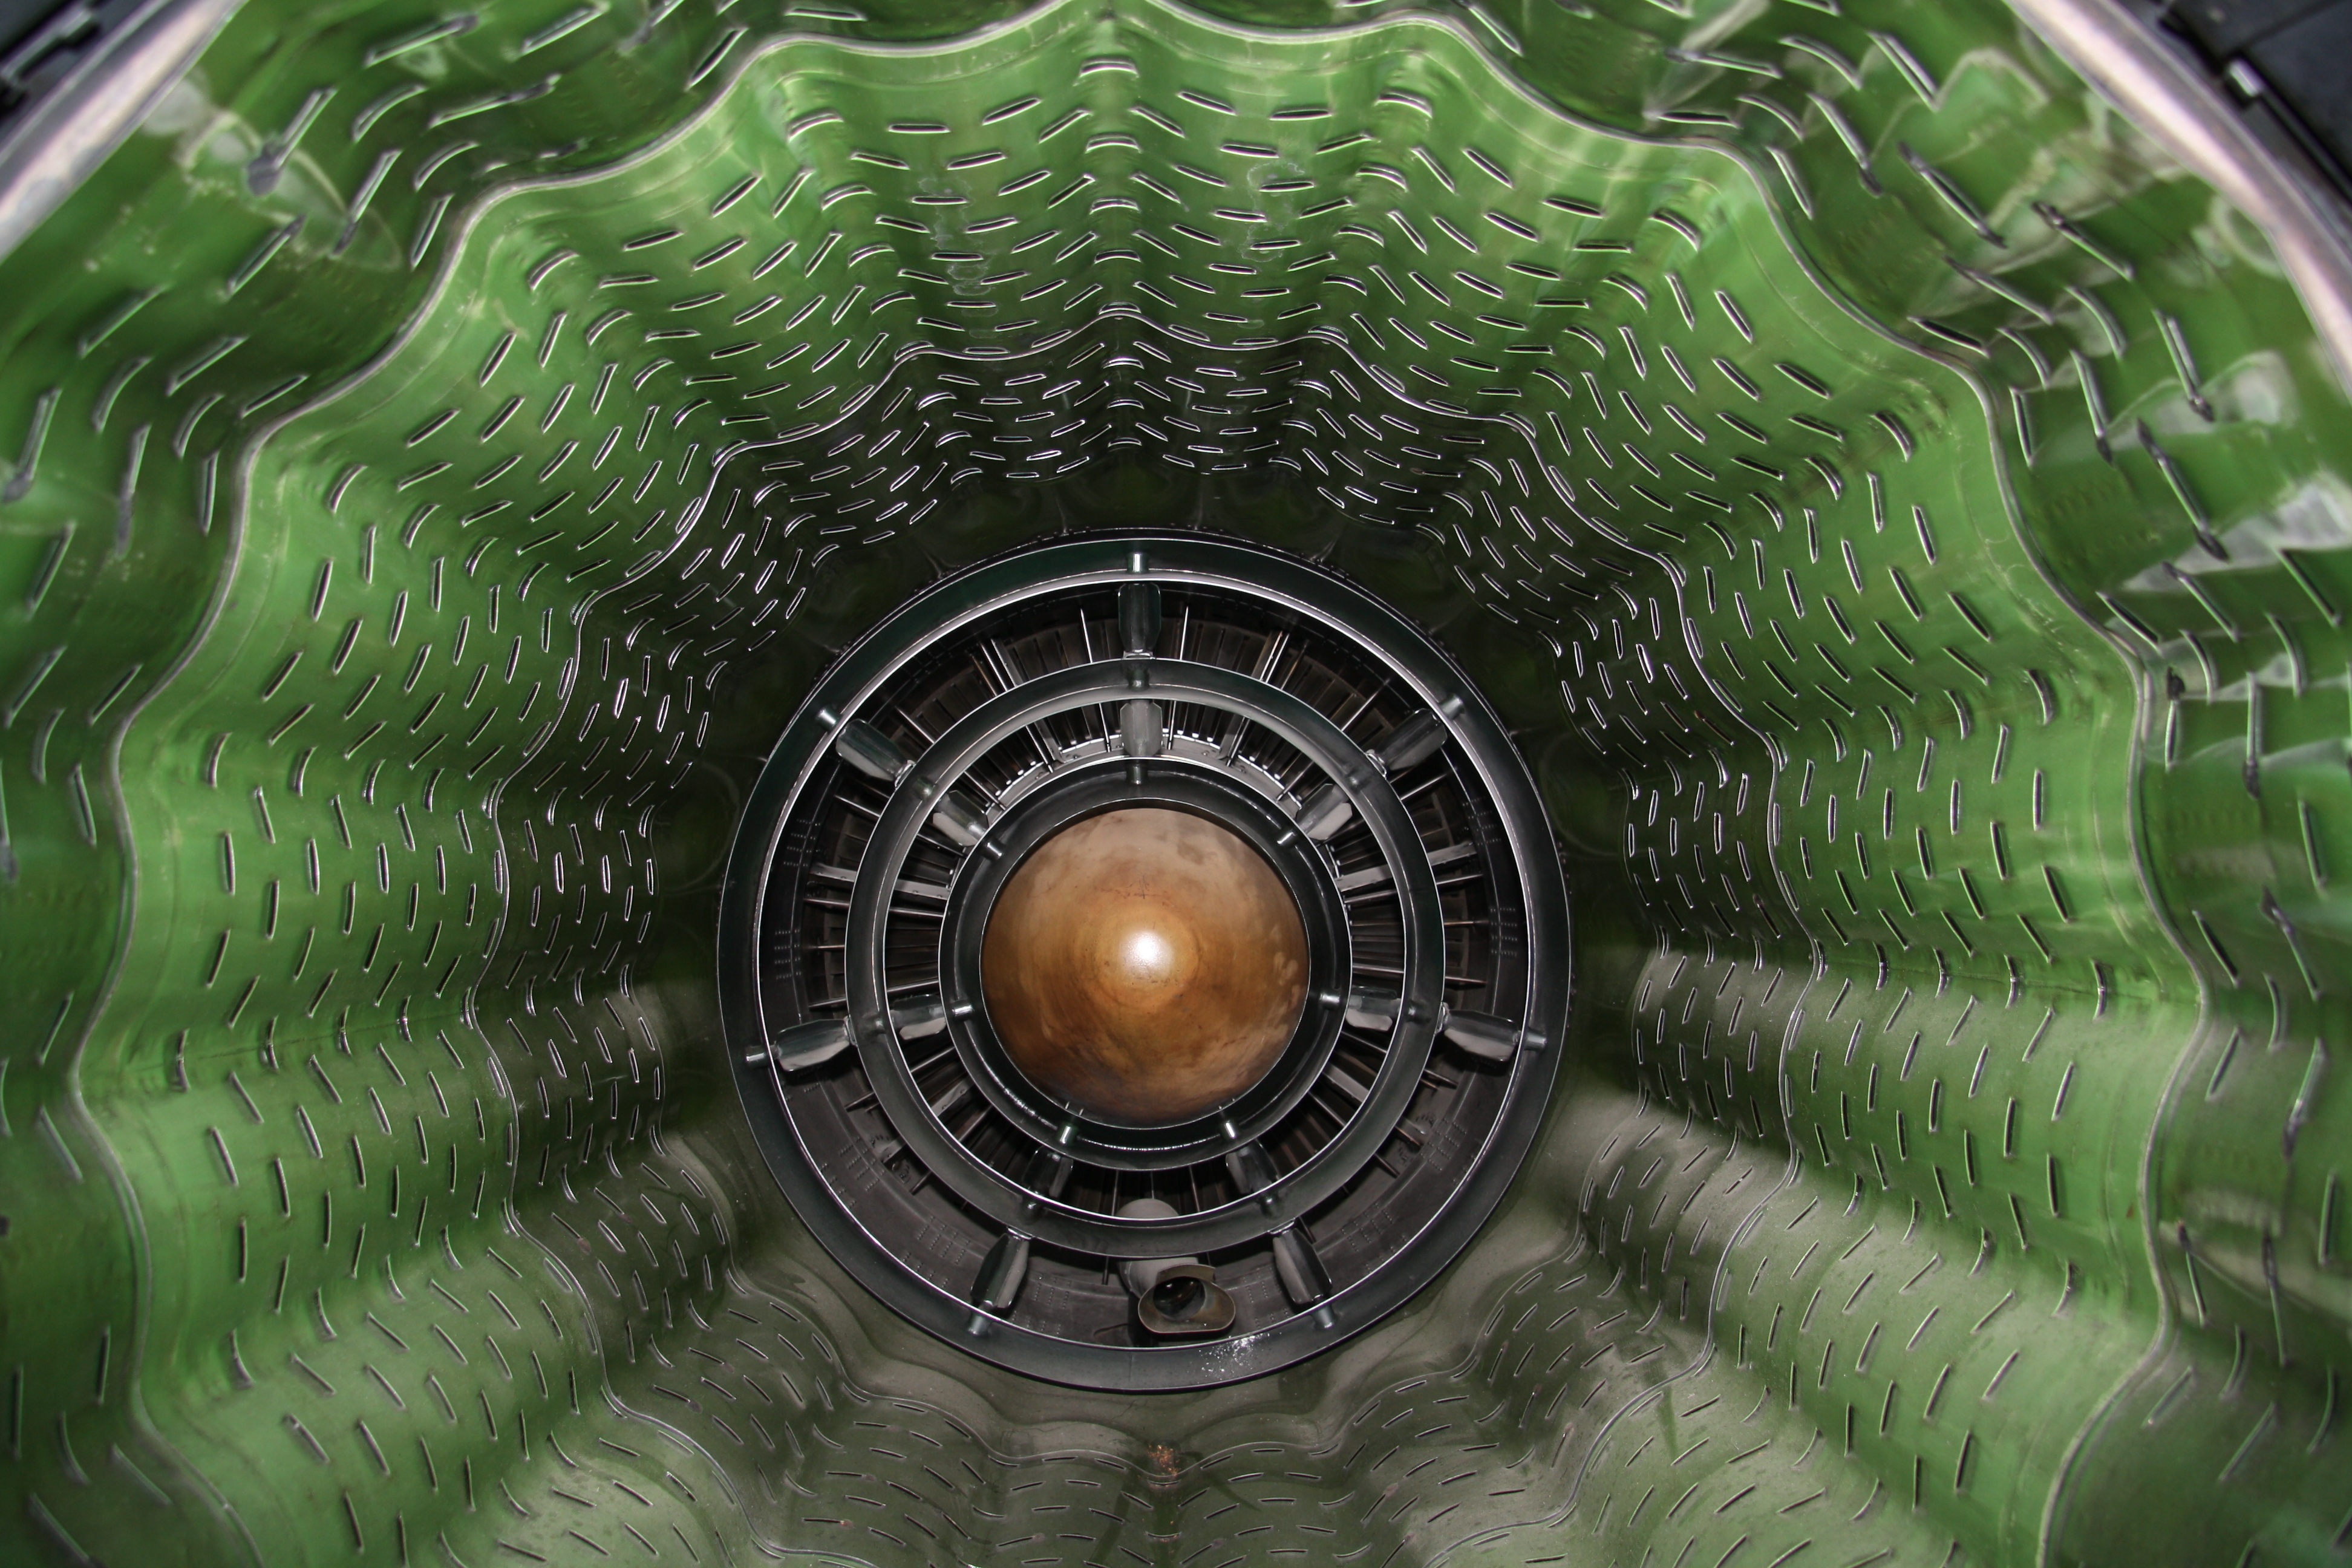
technology, airplane, jet, green, aviation, metal, turbine, circle, engineering, aeroplane, symmetry, maze, phantom, screenshot, exhaust, discolored, starfighter, afterburner, aerial photography, atmosphere of earth, outdoor structure, aircraft engine, fractal art, j79, turbine engine